OV-chipkaart

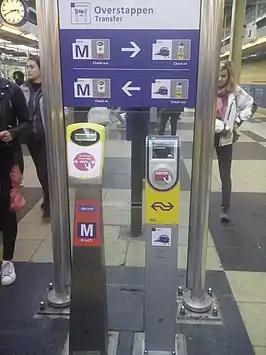
As all public transport operators use their own card readers for checking in and out, passenger transferring from one operator to another must first check out with the first operator and then check in with the second operator.

The first OV-chipkaarts were based on MIFARE technology, developed by NXP Semiconductors. The anonymous and personal versions of the card used MIFARE Classic 4K chips, protected from unlawful access by security keys known only to the vendor. The disposable, single-use cards used the cheaper MIFARE Ultralight chips that do not employ any encryption, and can be read by anyone.